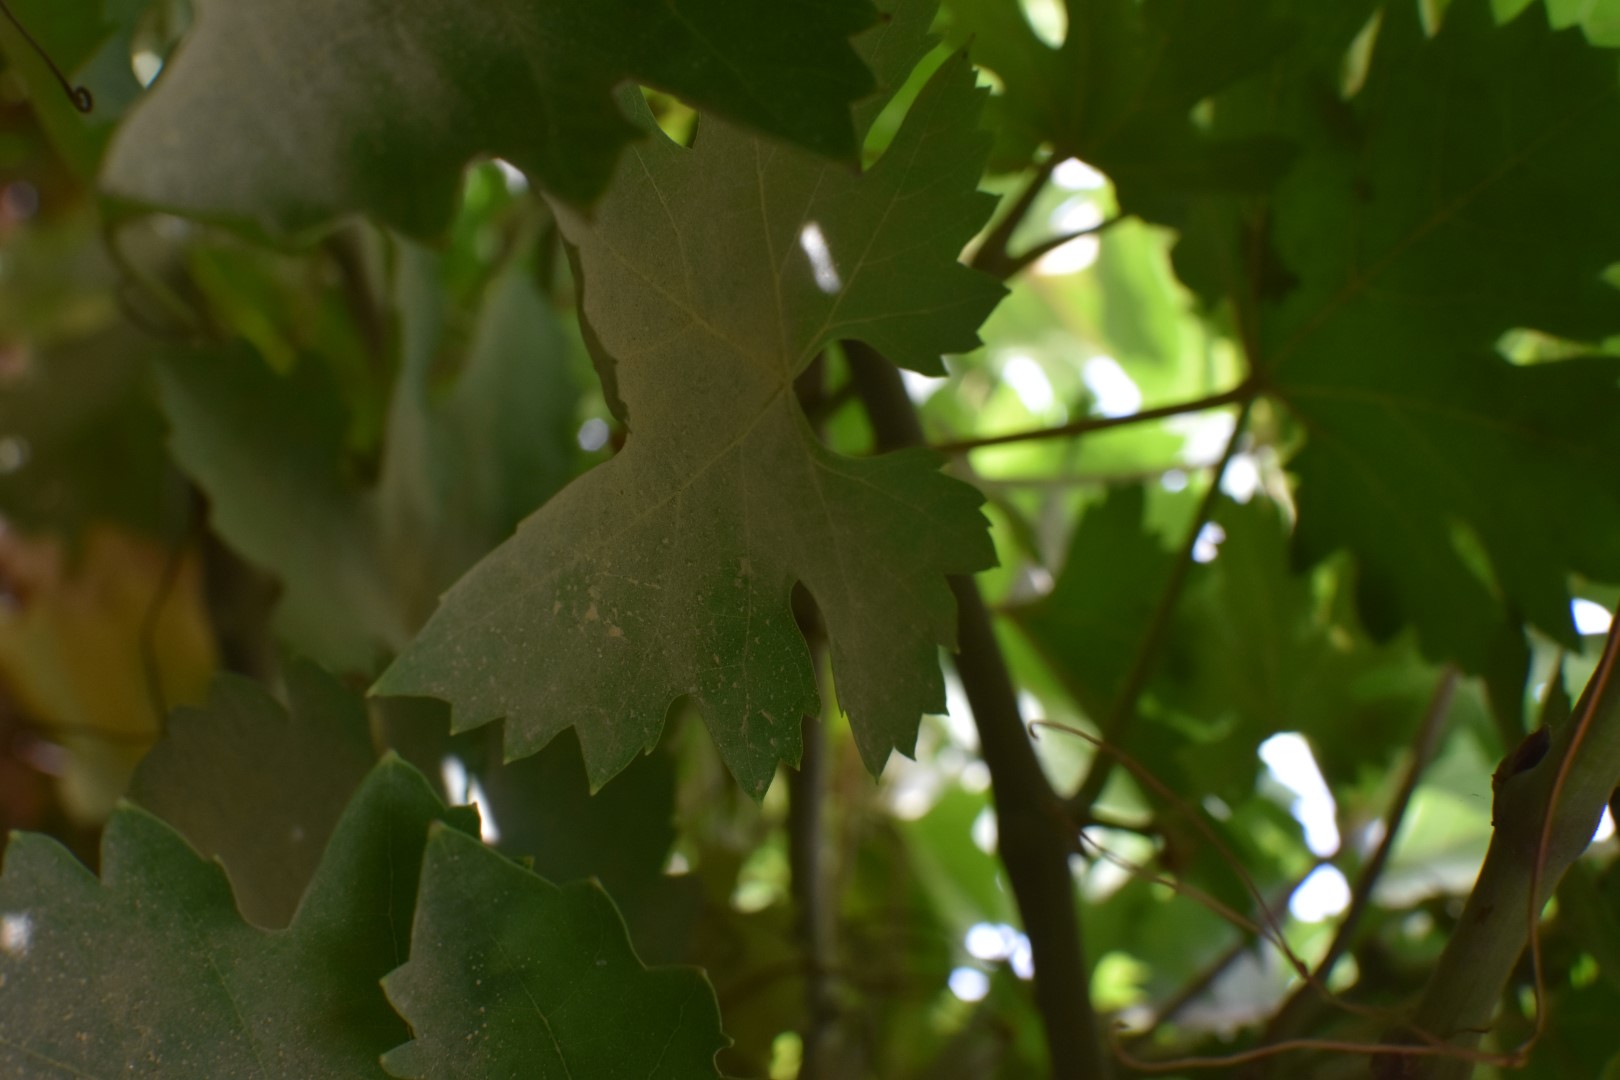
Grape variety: Riasi